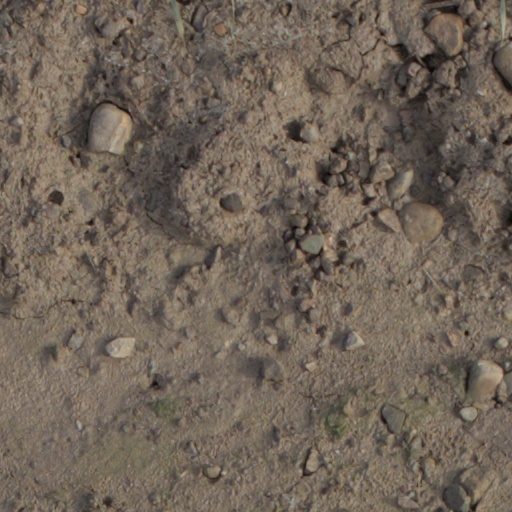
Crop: wheat